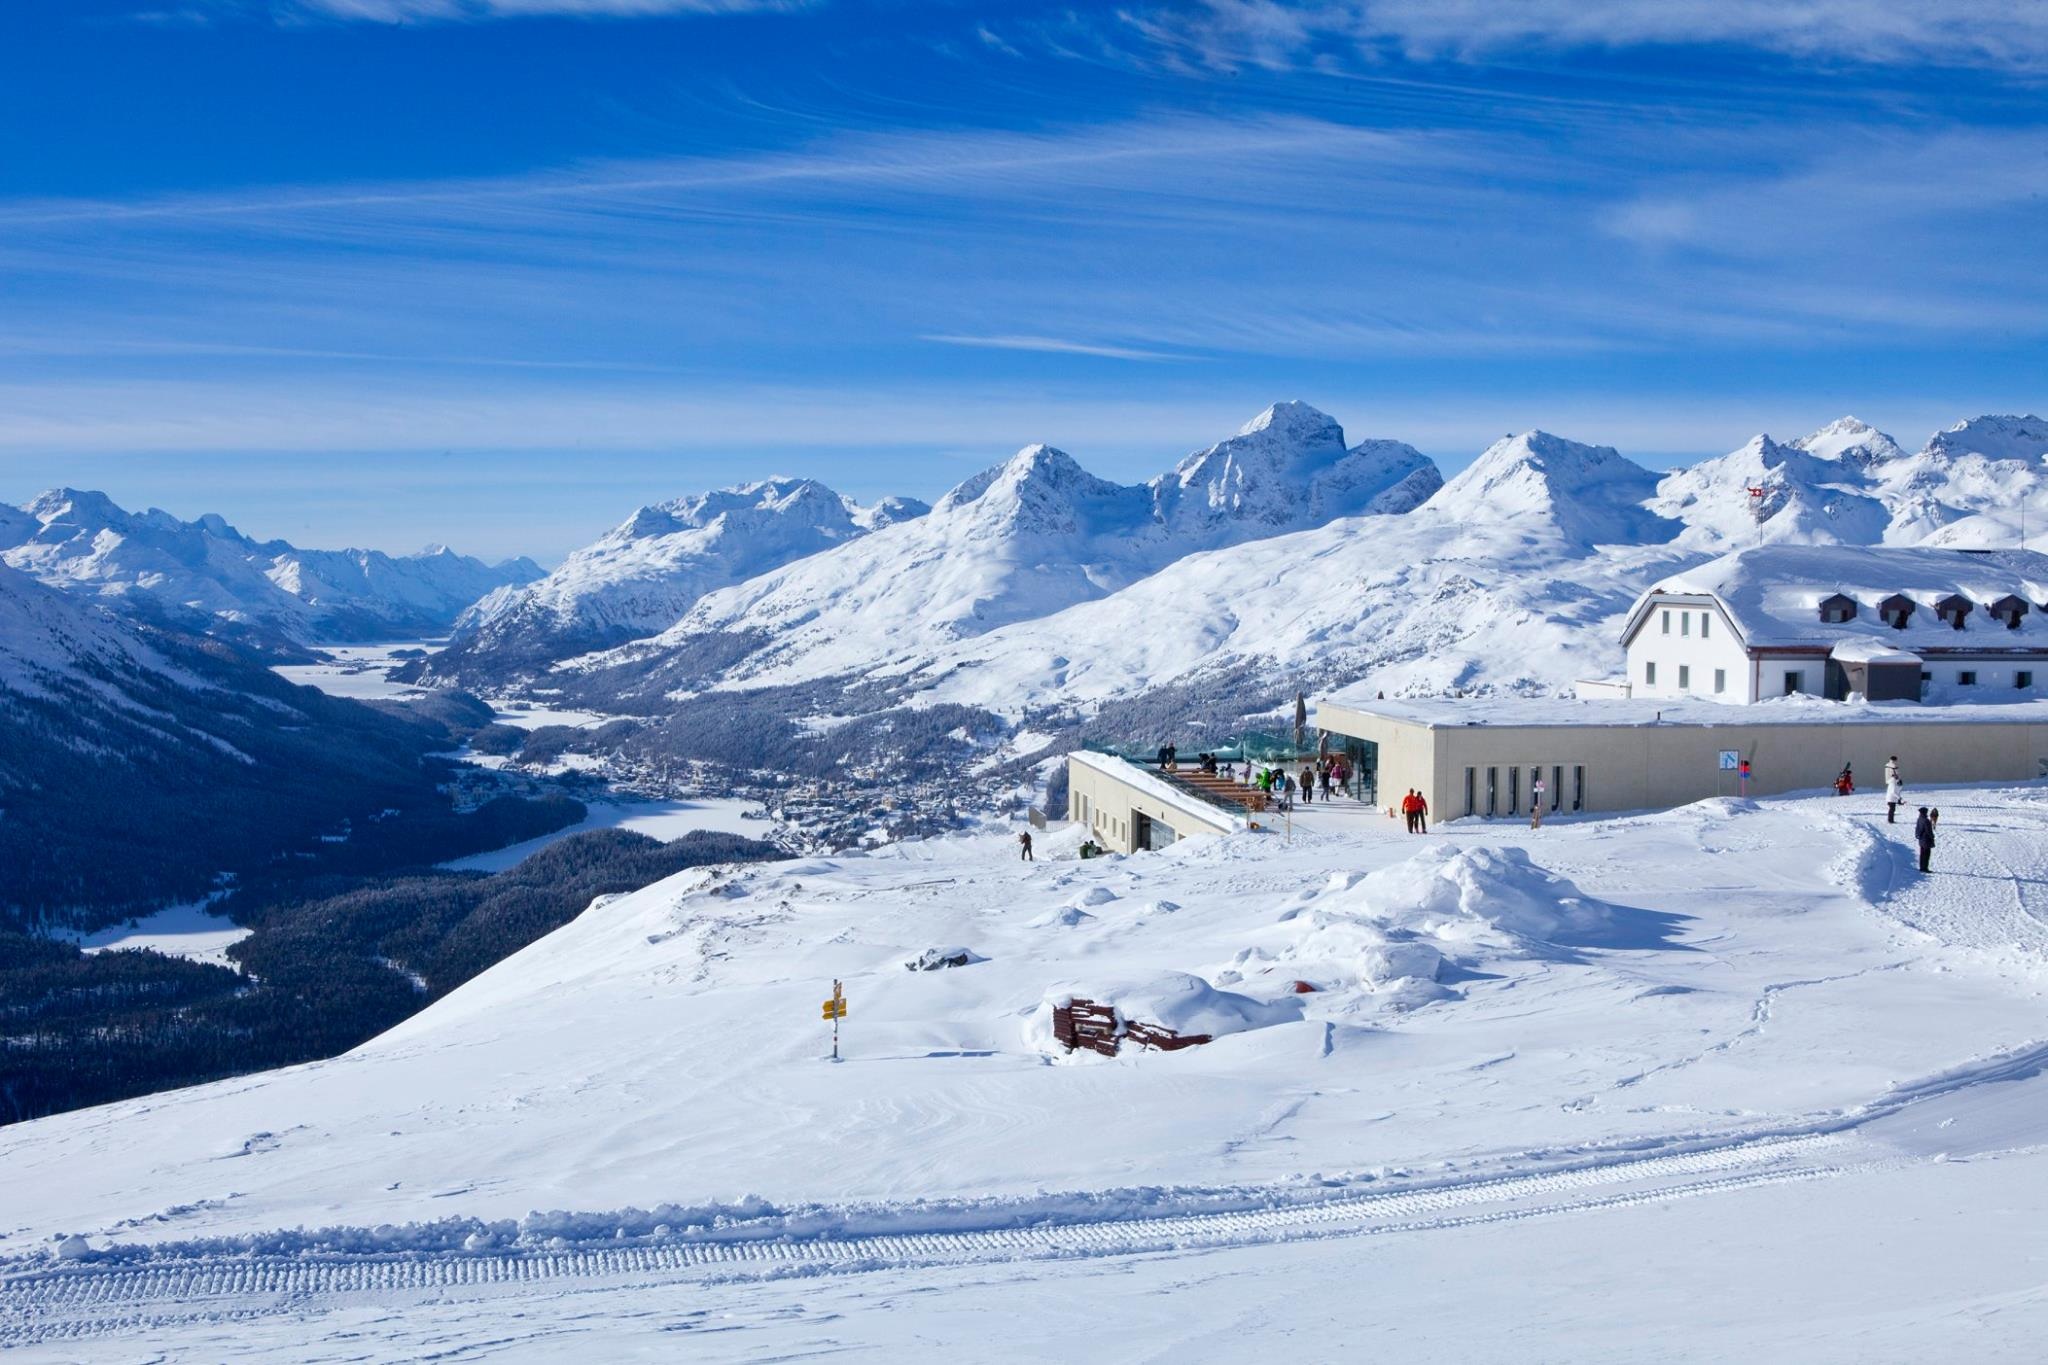
mountain, snow, winter, valley, mountain range, weather, alpine, arctic, skiing, season, sports equipment, winter sport, resort, mountains, alps, ski, plateau, lakes, piste, engadin, landform, ski touring, arctic ocean, muottas muragl, ski mountaineering, ski equipment, geographical feature, mountainous landforms, geological phenomenon